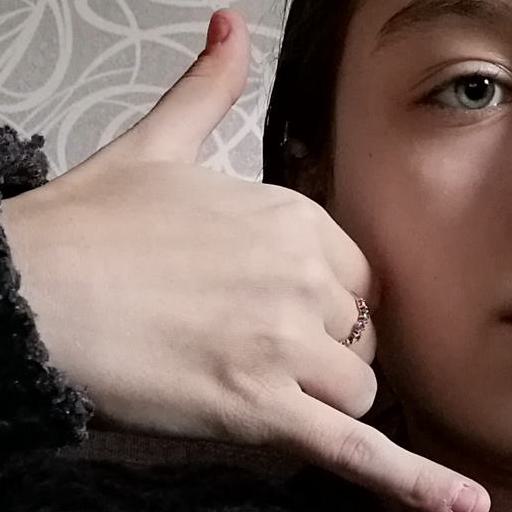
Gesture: call